Tom James (rower)

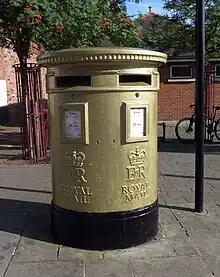
Post box in Wrexham painted gold to celebrate Tom James' gold medal win at the 2012 Summer Olympics

All British gold medal winners at the 2012 Olympics were honoured with appearing on Royal Mail postage stamps, and having a post box in their home town painted gold. James' "golden" post boxes are located in Wrexham and Coedpoeth.